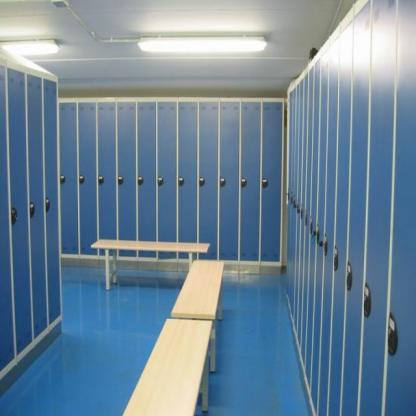
Scene: Indoor